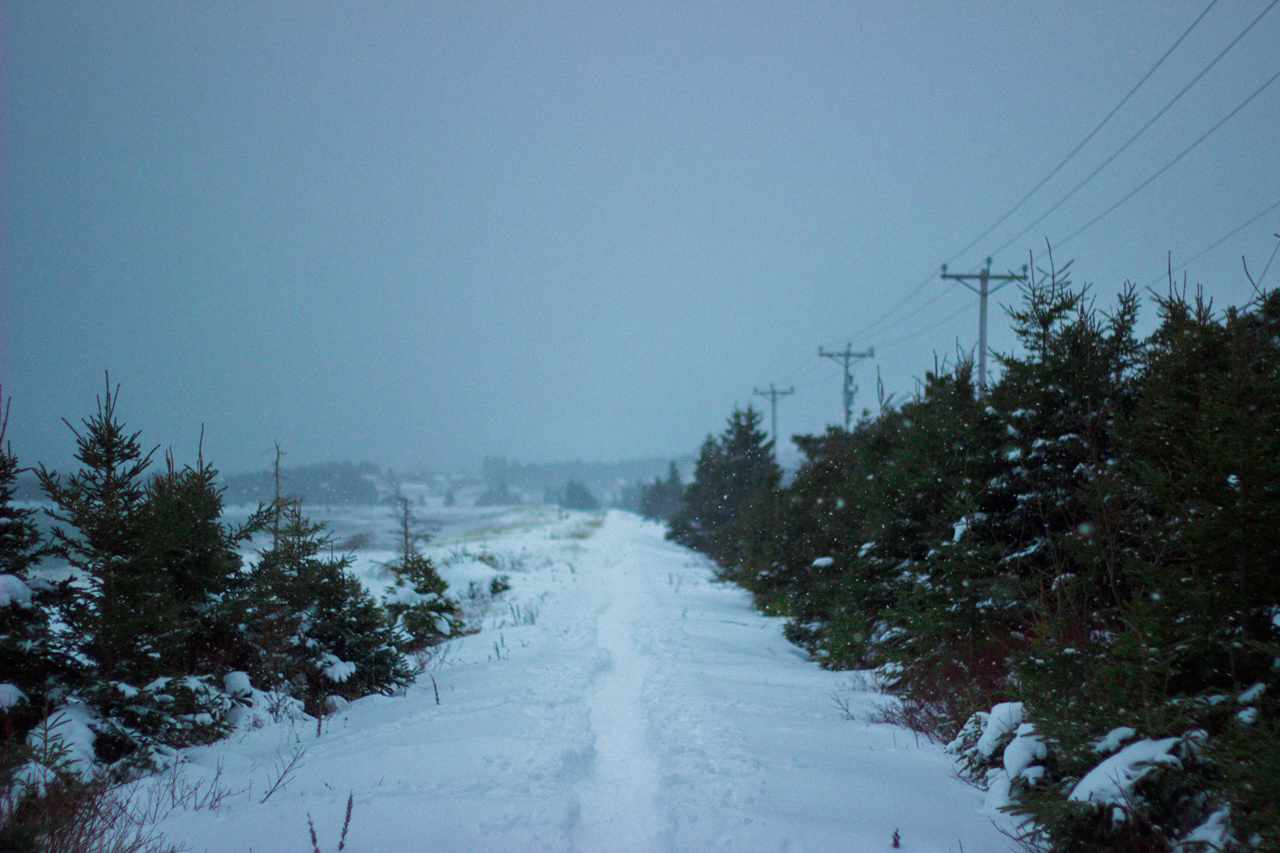
snow, sky, winter, atmospheric phenomenon, freezing, tree, natural landscape, road, cloud, ice, geological phenomenon, infrastructure, winter storm, blizzard, branch, plant, hill station, frost, fog, forest, overhead power line